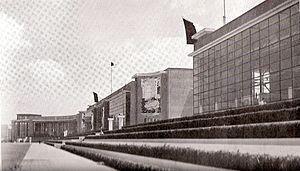
L'enfilade du palais de la France et des gradins d'où la foule assiste aux fêtes données sur l'esplanade lors de l'Exposition internationale de Liège en 1939.